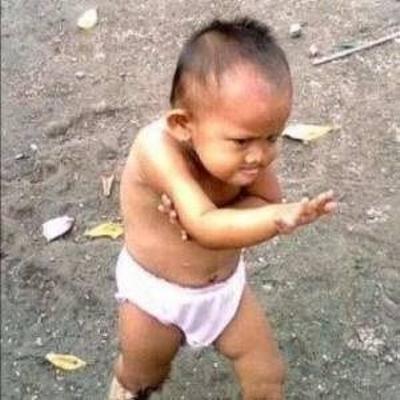
回答: んんん...よ~し分かった。500円出す。これ以上はムリだ。早くそれをくれ!!